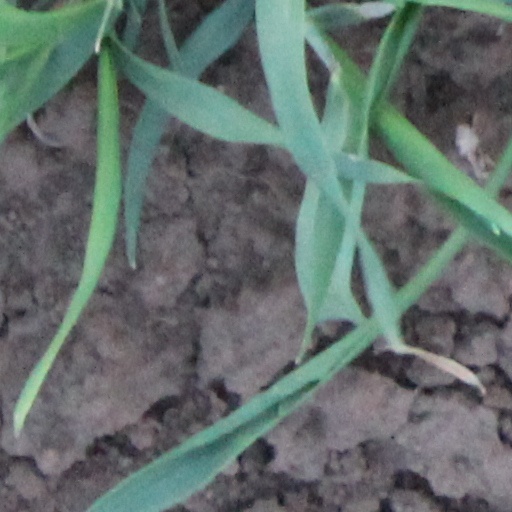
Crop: wheat